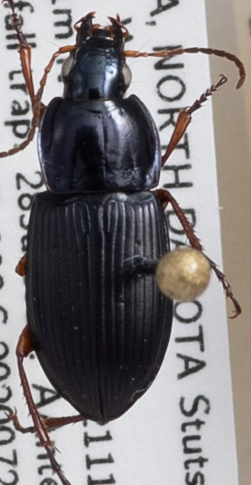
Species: Poecilus lucublandus
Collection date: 2020-07-28
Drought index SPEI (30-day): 0.03
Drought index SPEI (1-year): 1.01
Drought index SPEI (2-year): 1.28